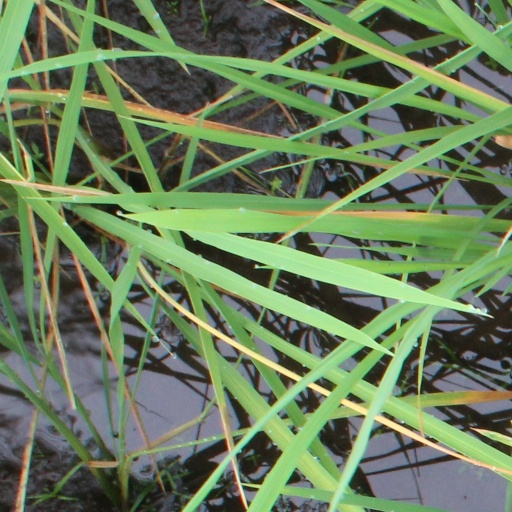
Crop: rice